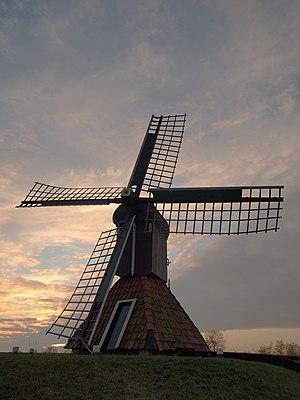
Cet article recense les moulins à vent de la province de Frise, aux Pays-Bas.